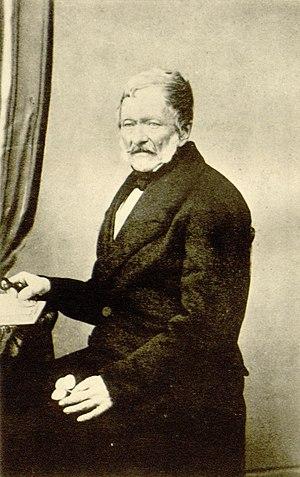
Jean Baptiste Henri Joseph Desmazières, né le 10 juillet 1786 à Lille et mort le 23 juin 1862 à Lambersart, est un médecin et botaniste français.